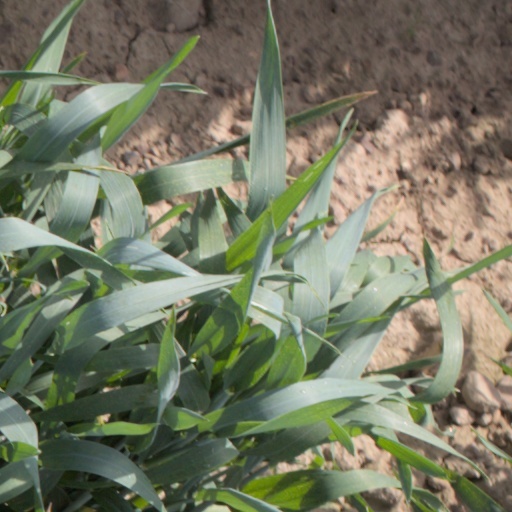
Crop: wheat